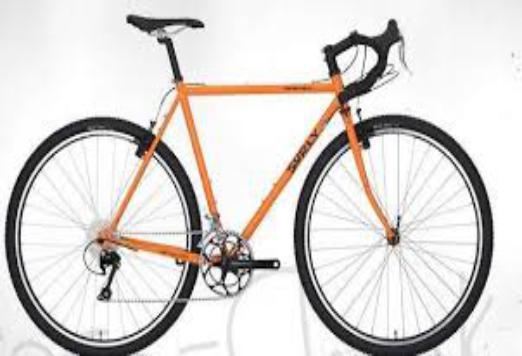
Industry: Sports